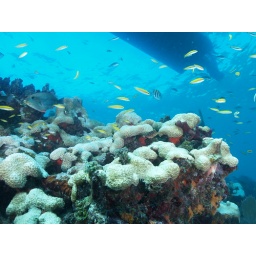
Reef scene looking up at boat in 50' water